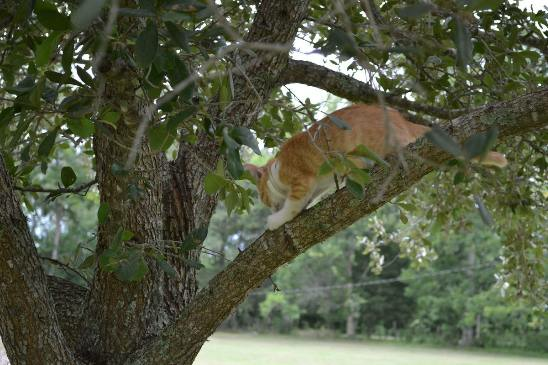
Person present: No